Neodiplectanum

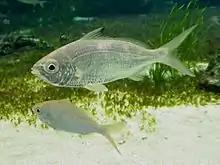
A gerrid, a member of the family of fish which harbours species of "Neodiplectanum"

Species of "Neodiplectanum" are parasitic on the gills of fish of the family Gerreidae.